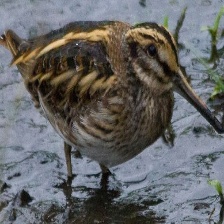
Species: JACK SNIPE
Scientific name: LYMNOCRYPTES MINIMUS